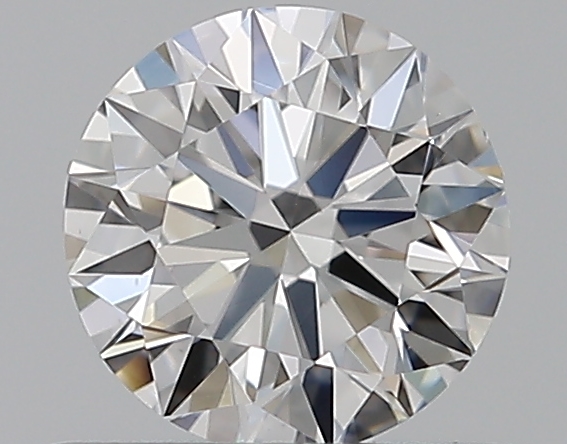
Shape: round
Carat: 0.5
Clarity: VS1
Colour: D
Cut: EX
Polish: VG
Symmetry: VG
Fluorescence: N
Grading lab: GIA
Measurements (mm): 5.06 x 5.11 x 3.09